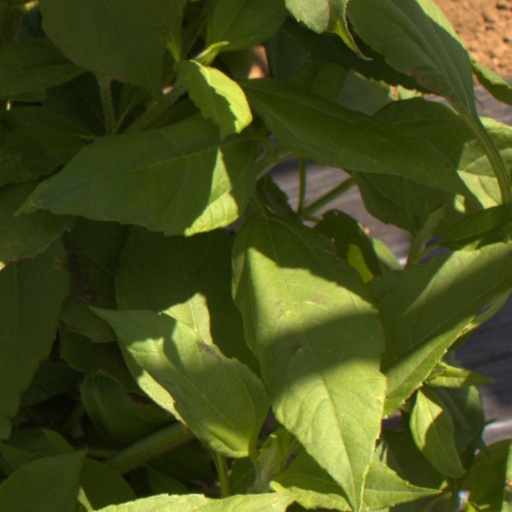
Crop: Jerusalem artichoke